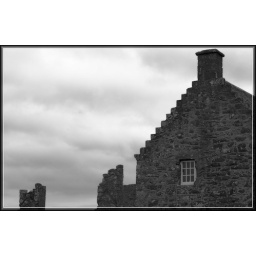
Steps up the side of the roof of one of the newer parts of Dunnottar castle, semi-silhouetted against the sky